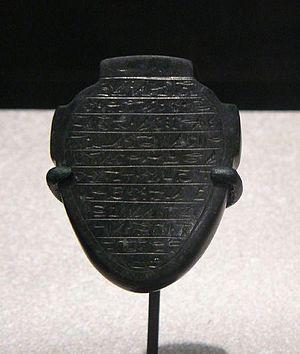
Selon les Anciens Égyptiens, la composition de l'être humain dépasse la simple dualité entre le corps et l'âme. Chaque individu compte en lui une dizaine de composantes matérielles et immatérielles qui l'intègrent dans la sphère terrestre du sensible et dans la sphère impalpable des dieux et ancêtres. Après la mort, grâce à ses composantes éthérées, l'individu peut espérer une survie posthume dans la tombe et une existence immortelle auprès des puissances surnaturelles qui règlent les phénomènes cosmiques. La conservation du souffle de vie est cependant conditionnée par le respect, la vie durant, des principes de la Maât et par la maîtrise efficace de la magie-Heka. Cette dernière est à la fois une puissance intérieure et un savoir livresque qui permettent aux humains de s'assimiler aux dieux.